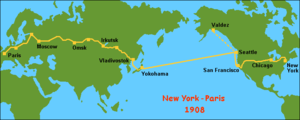
Le New York-Paris 1908, dit The Great Race, est une course automobile ancêtre des croisières automobiles d'avant-guerre puis des rallyes-marathons d'après-guerre et des rallyes-raids modernes actuels. Elle dure sept mois sur un parcours de 22 000 miles, soit une distance totale de 35 400 kilomètres.